Wave intensity analysis

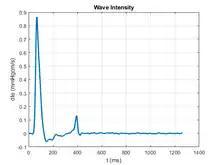
Figure 2. The wave intensity calculated from the measured pressure and velocity measured in the ascending aorta of an elderly man.

The pressure amplitude of a wavelet can be positive (compression) or negative (decompression) and the velocity amplitude can be positive (acceleration) or negative (deceleration). The measured changes formula_8 and formula_9 are the sums of the amplitudes of the forward and backward wavelets arriving at the measurement site at the time of the measurement and so the wave intensity formula_10 is sometimes called net wave intensity. The formula_10 in the Figure 2 shows the normal pattern in the aorta and illustrates four important features: